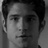
Emotion: neutral